Voivodeship of Maramureș

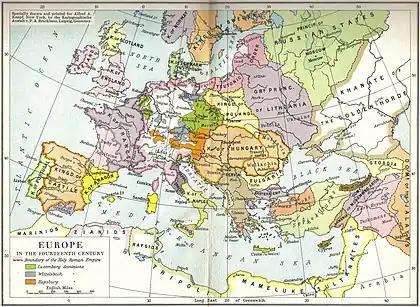
Europe in the 14th century

Maramureș, a mountainous region west of the Carpathian Mountains, had likely been included in the Kingdom of Hungary from an early date, even if only as part of the "gyepű" , a sparsely populated no man's land, which could take multiple days of walking to cross, located behind the border fortifications themselves. Maramureș itself is mentioned in Hungarian documents for the first time in 1199, as a royal forest of King Emeric I. The area remained sparsely populated, not surpassing 8,000 inhabitants until the thirteenth century, after the Mongol Invasion and subsequent repopulation of Hungary.